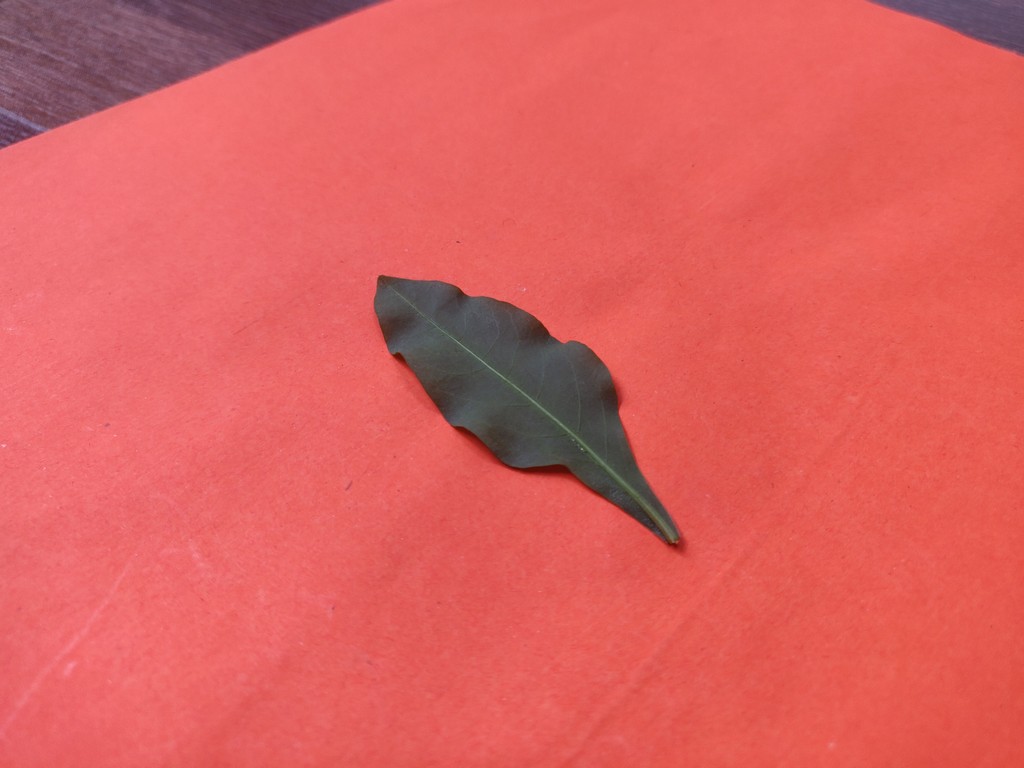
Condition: Healthy
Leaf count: single
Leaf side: back